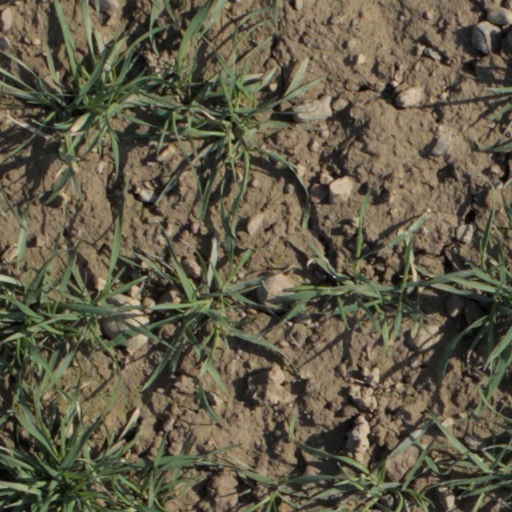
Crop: wheat